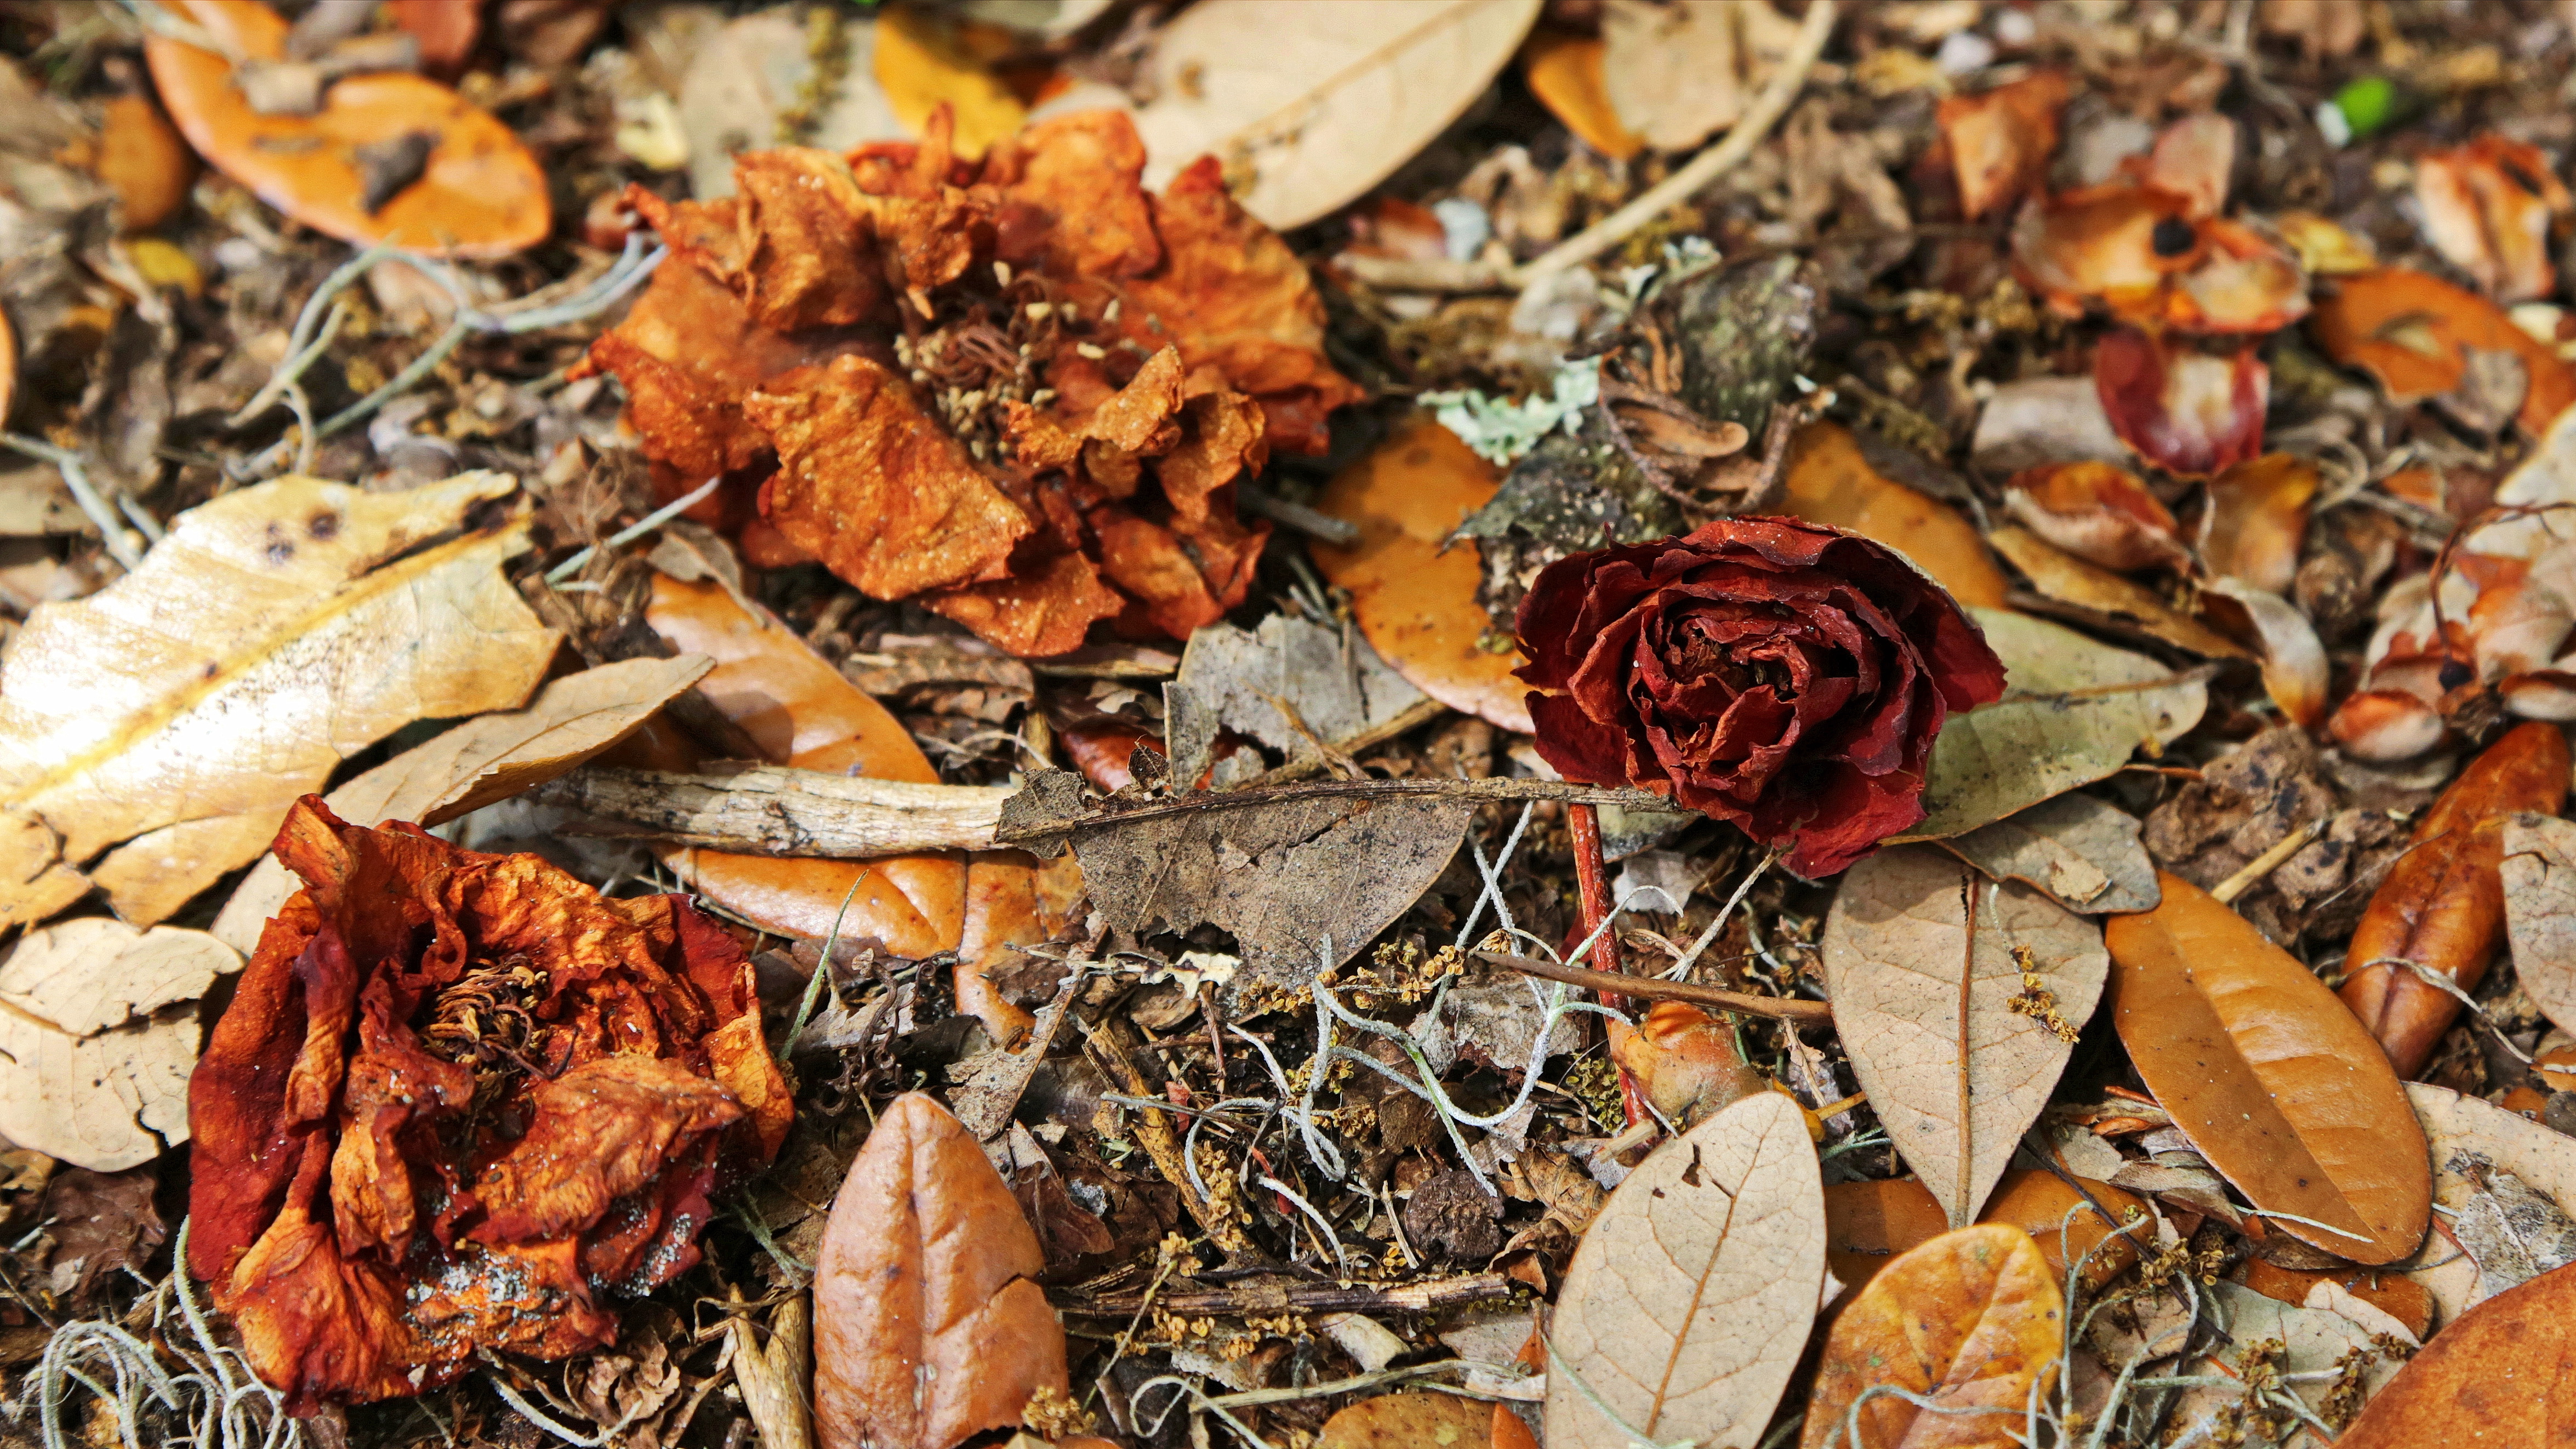
usa, georgia, books, green, gardens, withered, roses, leaves, leaf, autumn, deciduous, flower, plant